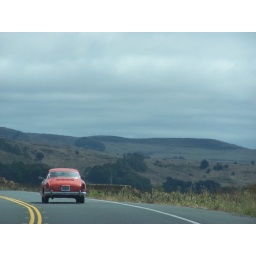
Cruised behind this car for a while on US 1 heading from our house in Pacifica to Santa Cruz.